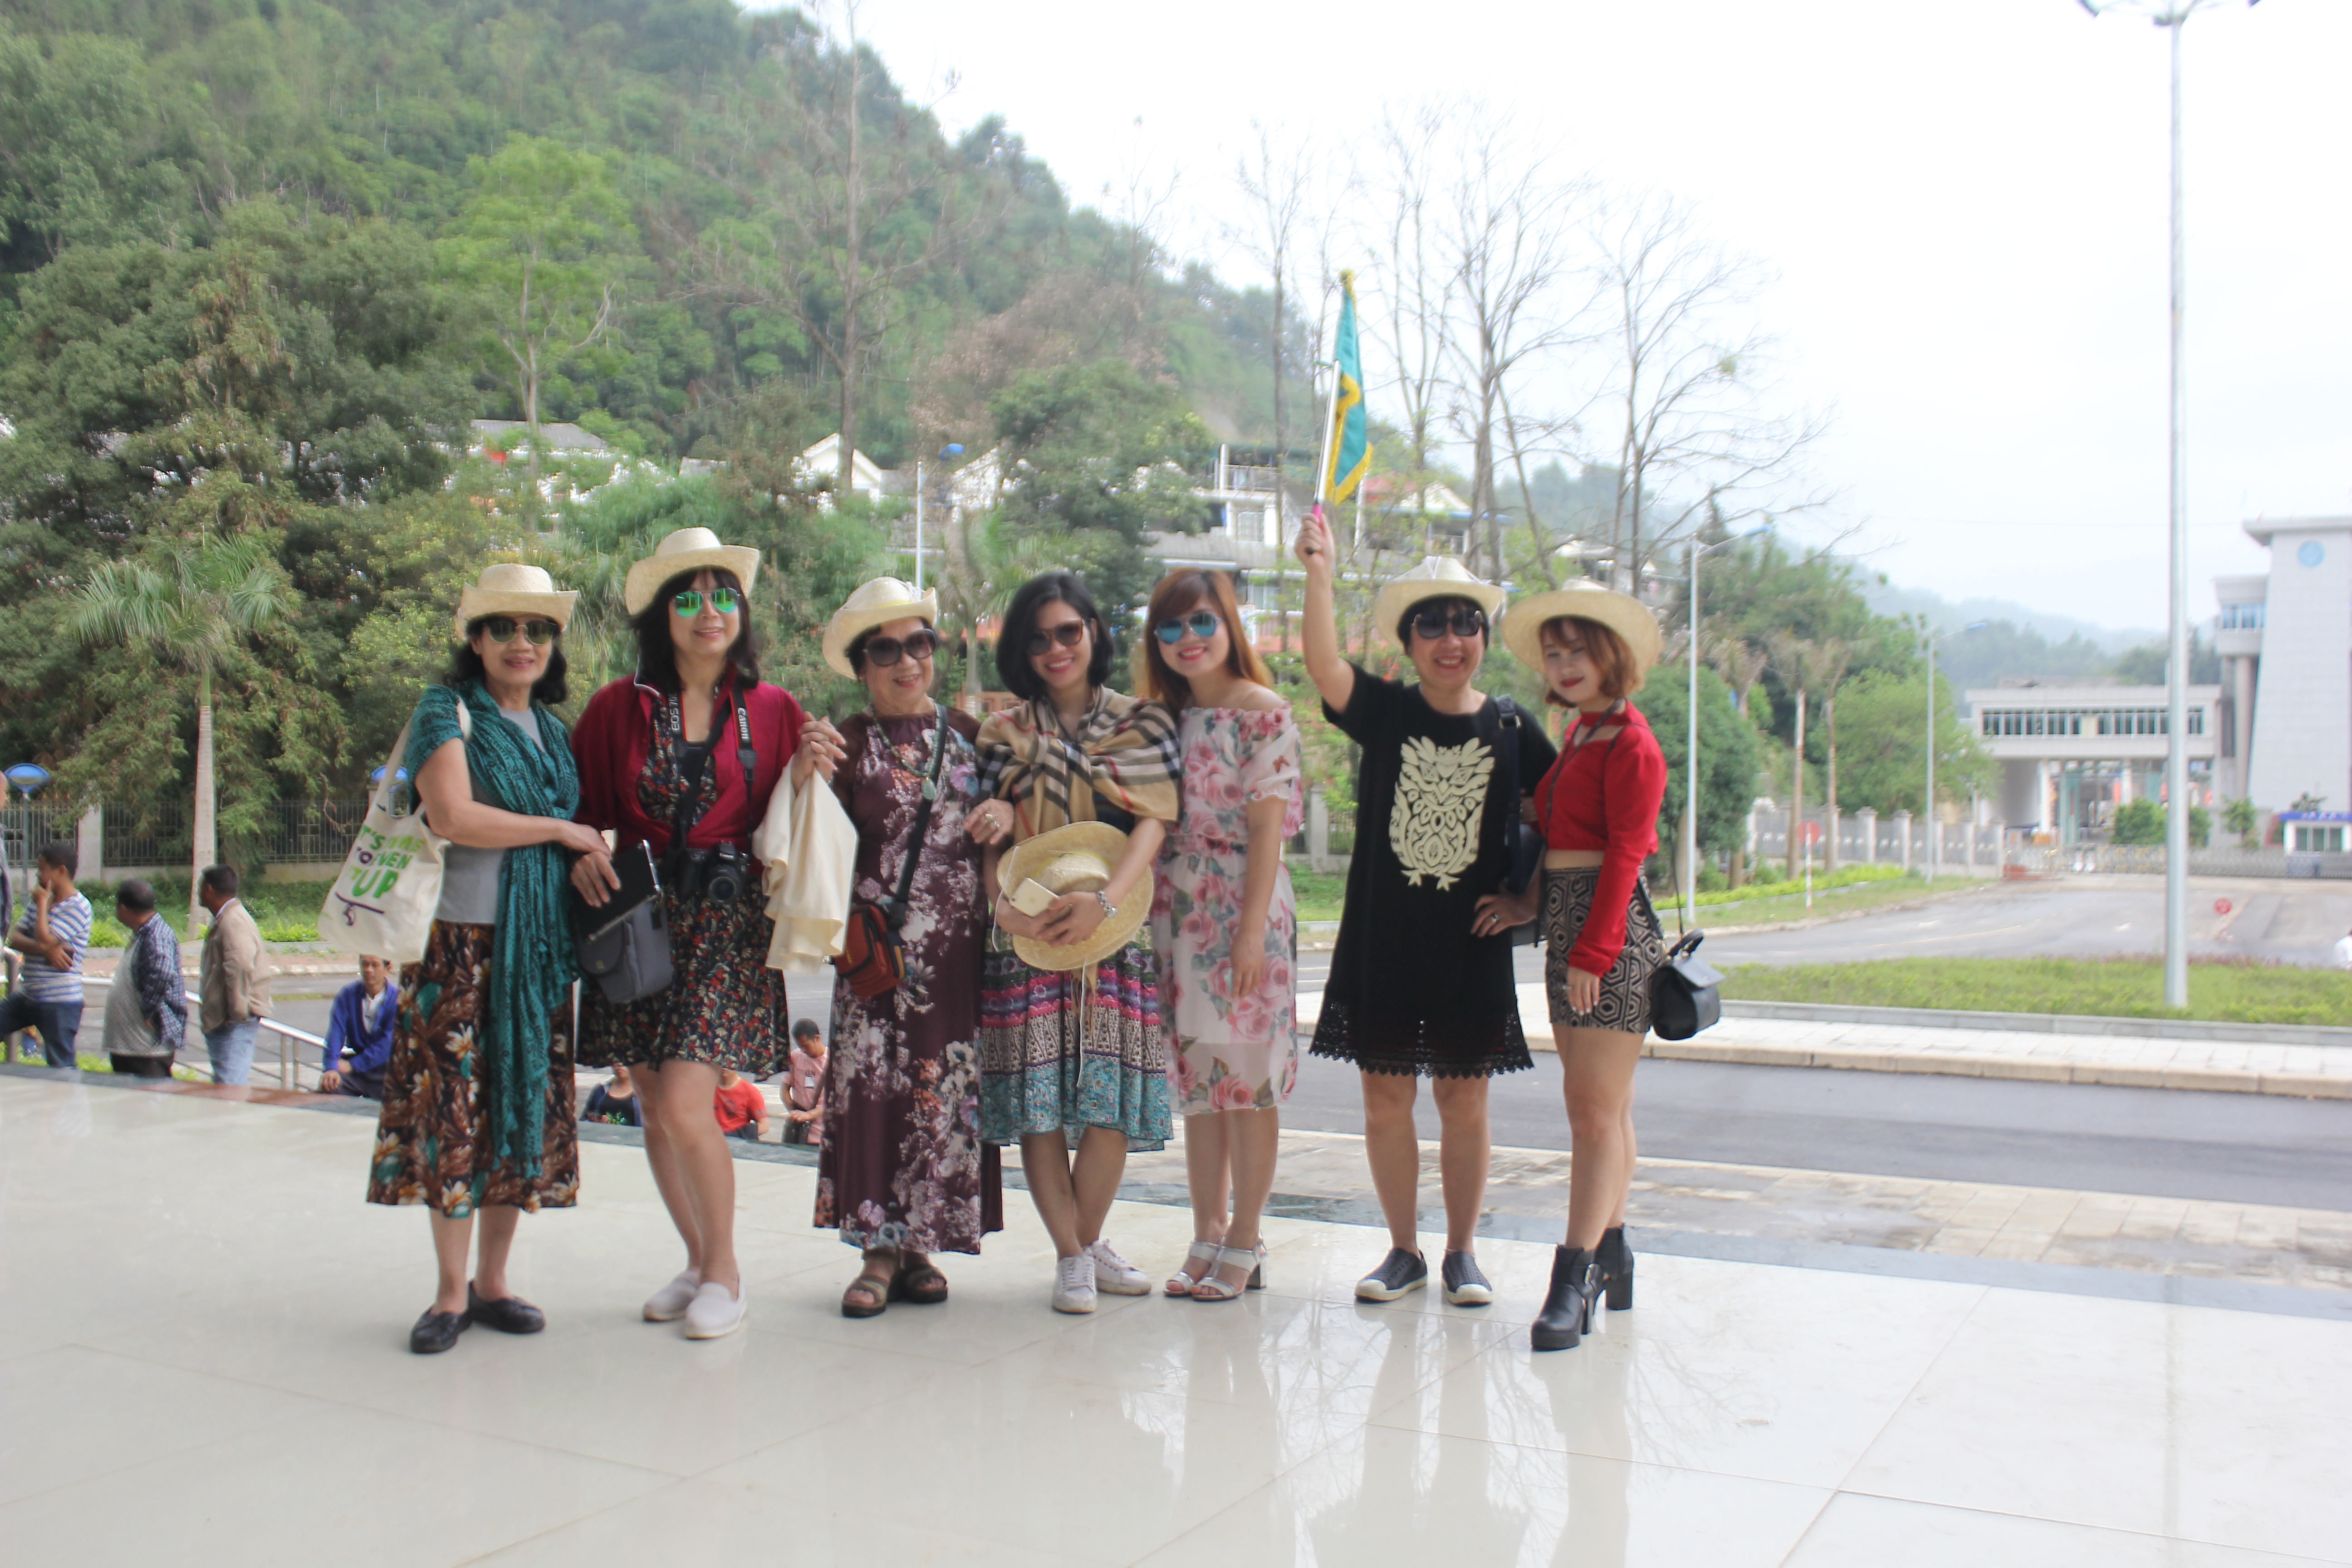
travel, tour, trip, snapshot, tourism, fashion, leisure, fun, footwear, summer, vacation, event, photography, walking, recreation, plant, pedestrian, road